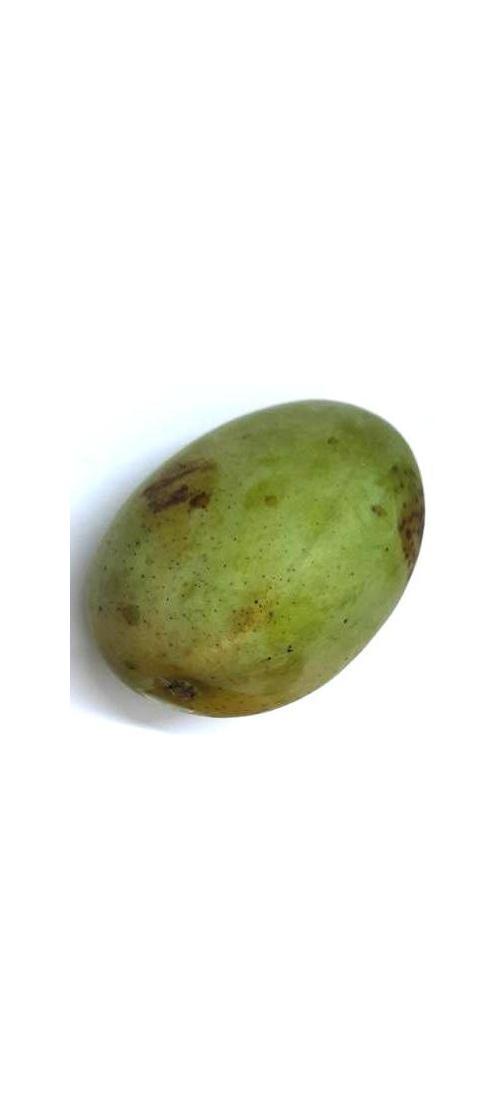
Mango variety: Fazli Shurmai